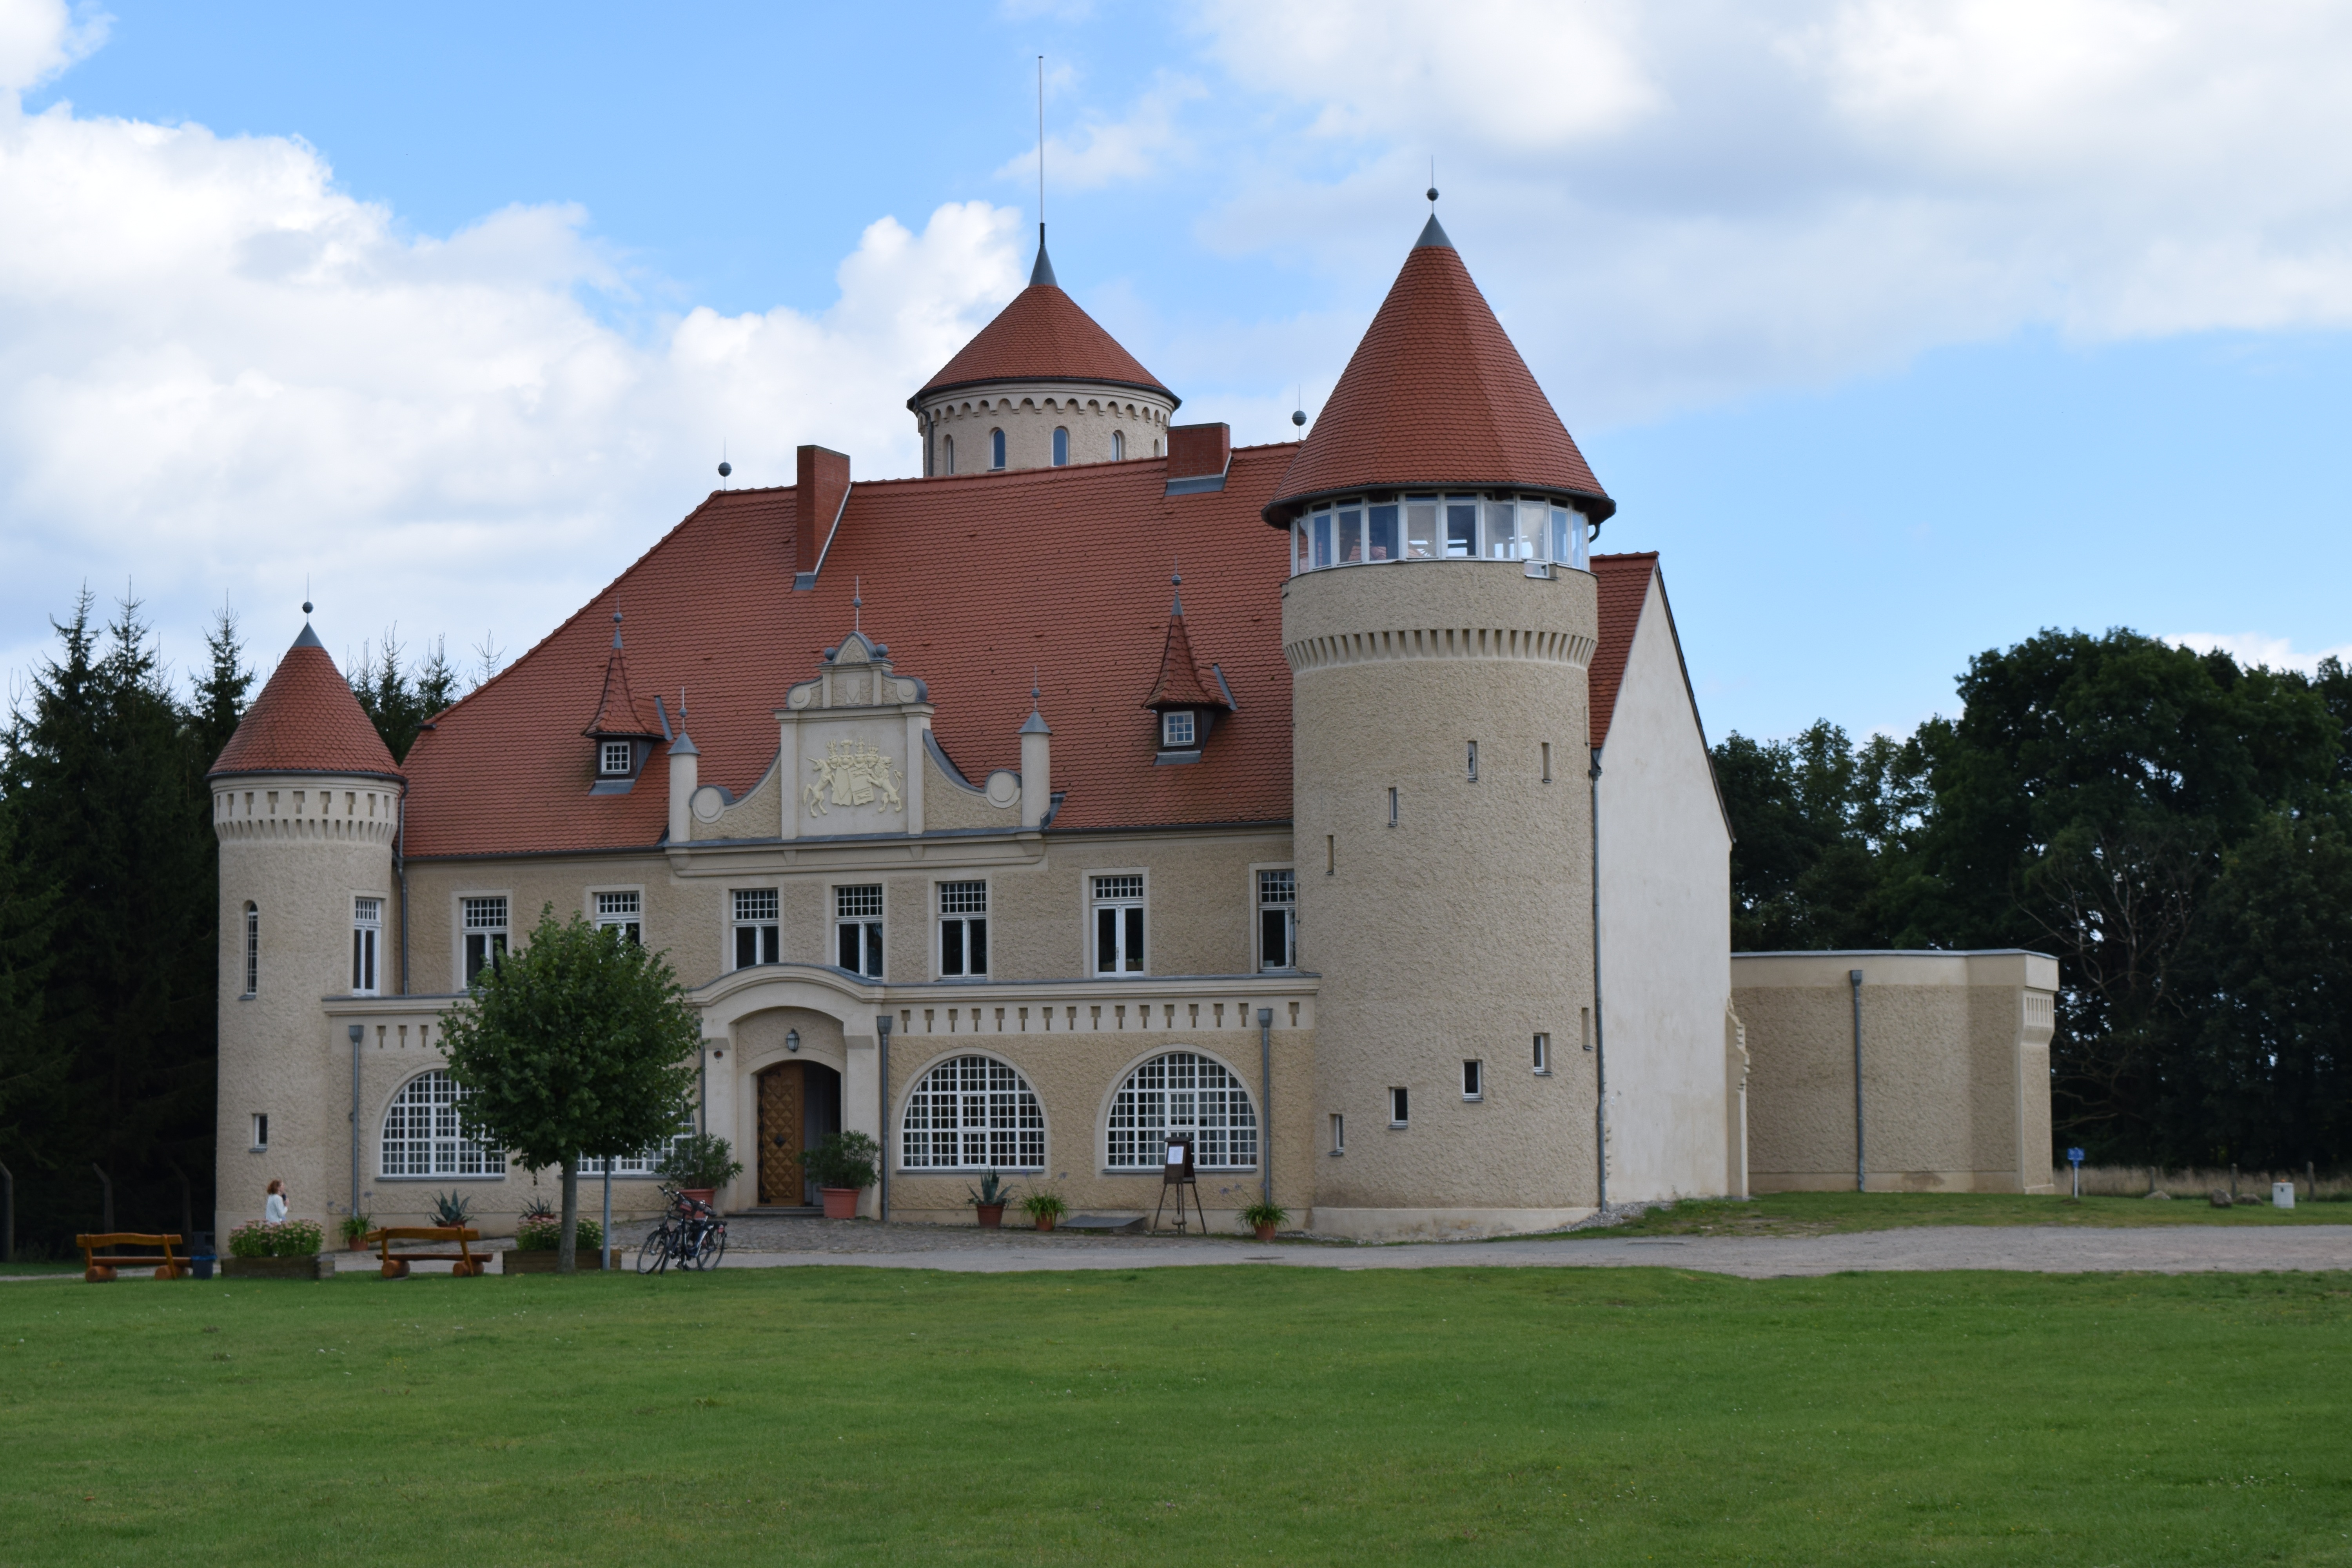
architecture, building, chateau, romantic, castle, monastery, estate, historically, manor house, stately home, spanish missions in california